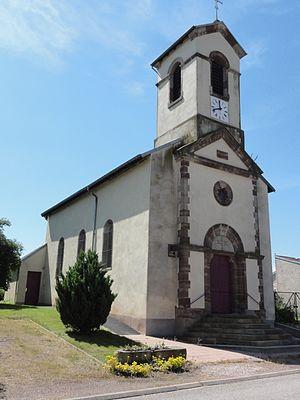
Pettonville (M-et-M) église
Pettonville est une commune française située dans le département de Meurthe-et-Moselle en région Grand Est.